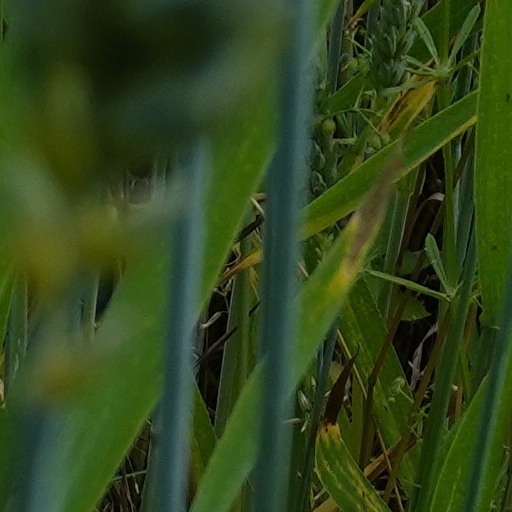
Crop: wheat